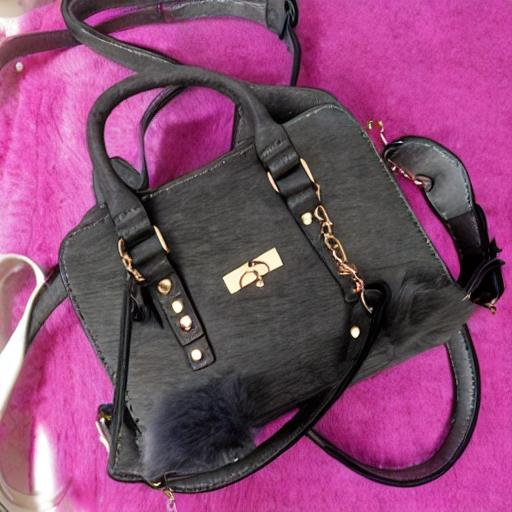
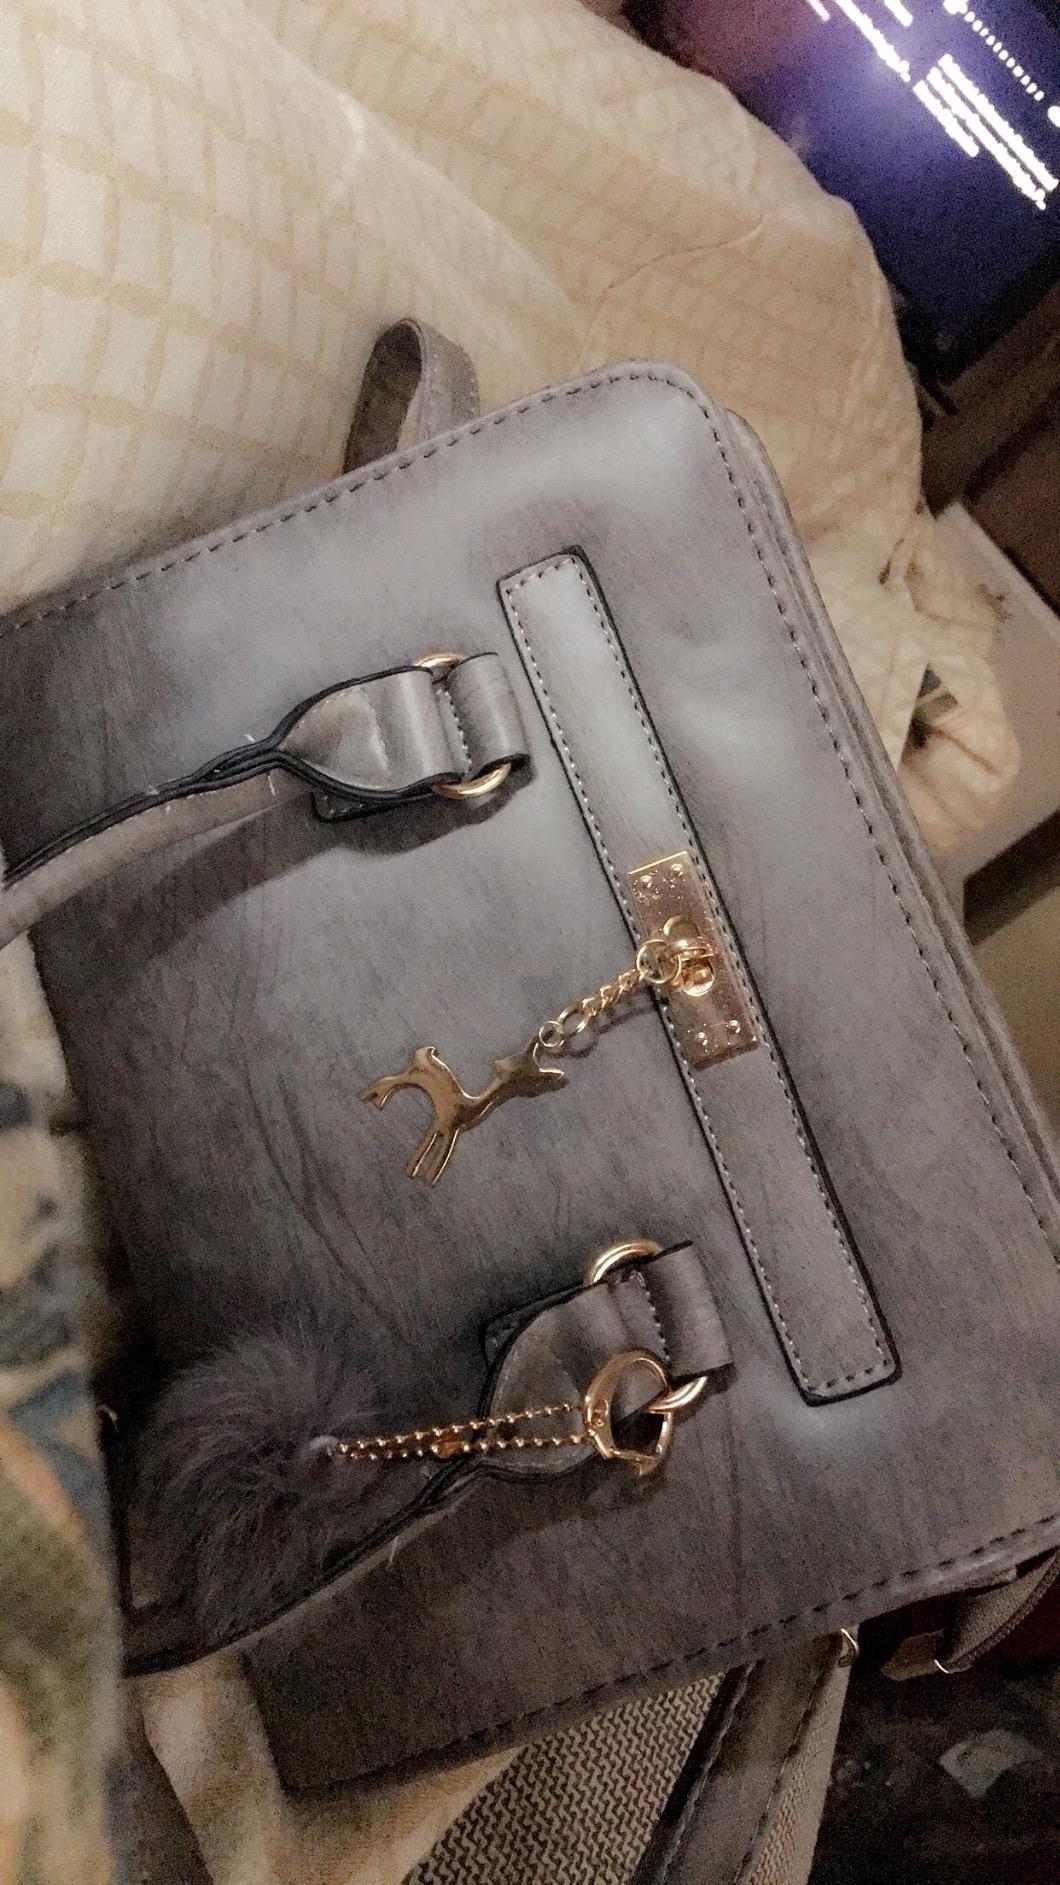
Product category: accessories_handbag
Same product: no